Question: Please indicate a possible affordance area of hit_baseball_bat that can be used for hitting
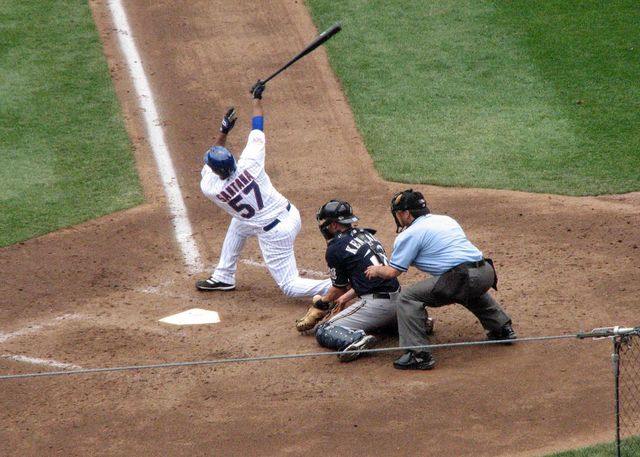
Answer: [309.306, 19.794, 340.539, 54.863]